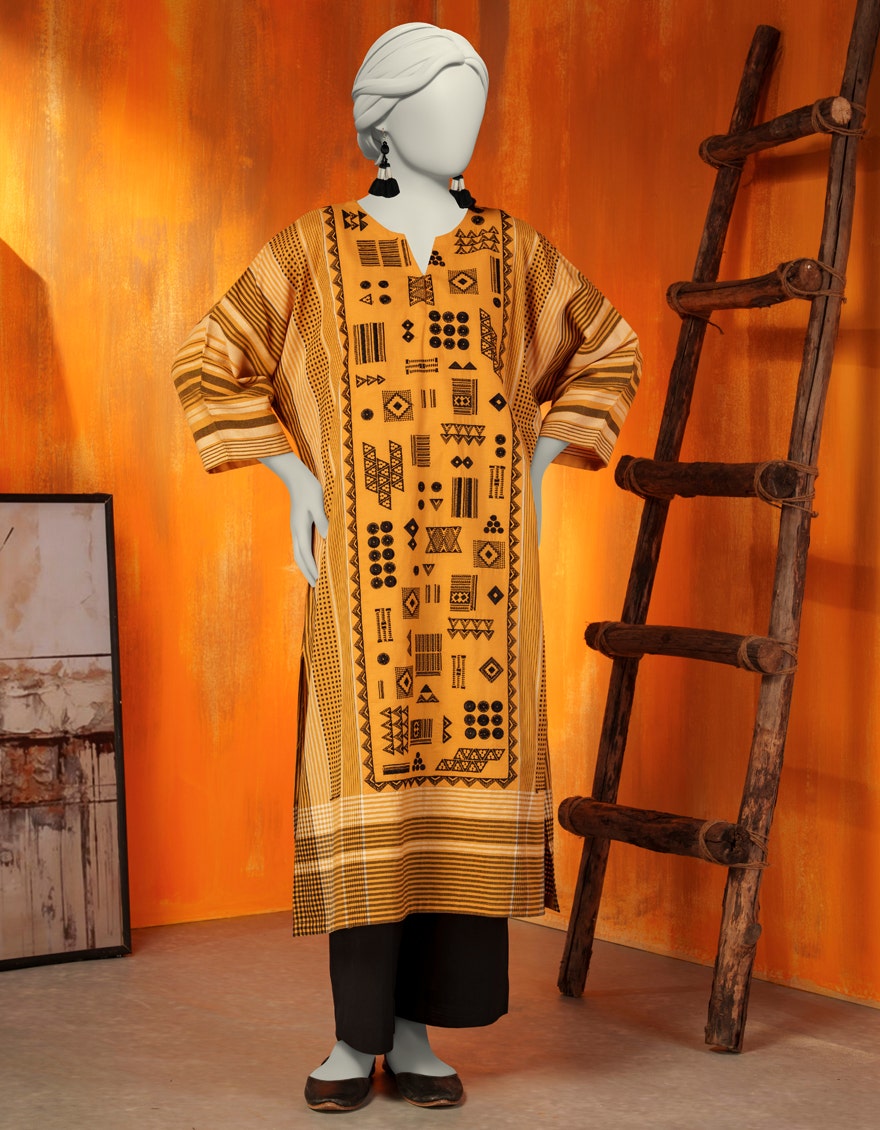
gold black khan embroidered cotton tunic